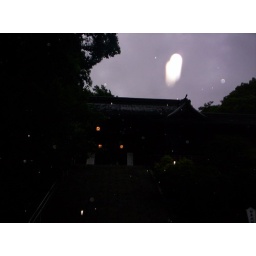
white shadow in the sky